Tomorrow Night (film)

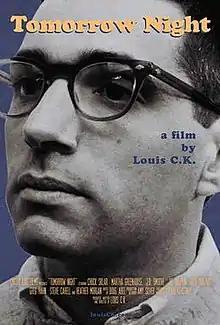
Website re-release poster

Tomorrow Night is a 1998 American absurdist comedy film written and directed by Louis C.K. and starring Chuck Sklar, Martha Greenhouse, J. B. Smoove, and Rick Shapiro. Many other comedians and comedy actors appear in the film, such as Steve Carell, Wanda Sykes, Amy Poehler (in her first film appearance), and Conan O'Brien.